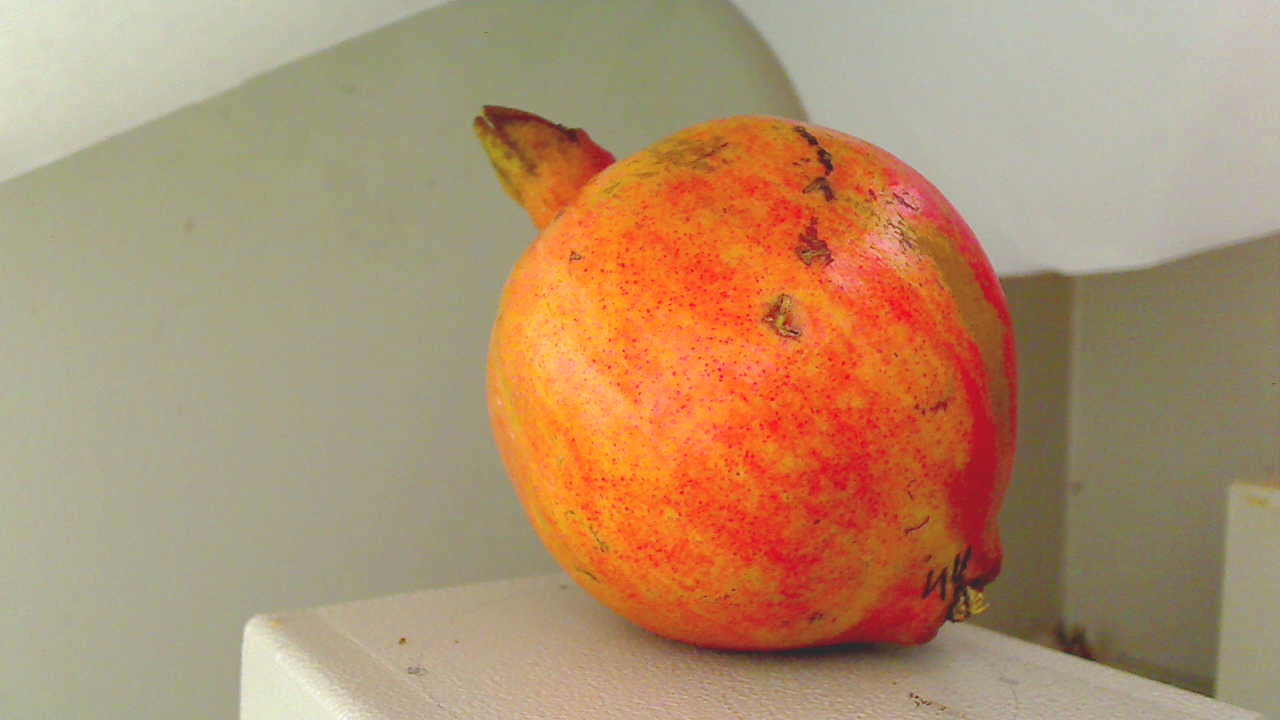
Grade: grade-2
Quality: quality-2